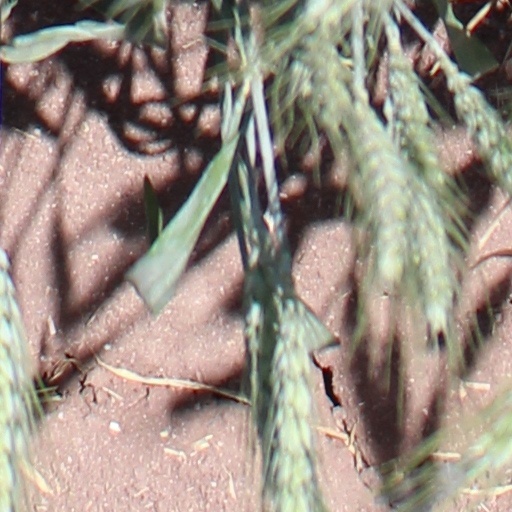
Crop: wheat